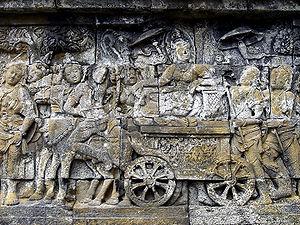
Le temple de Borobudur est une importante construction bouddhiste, bâtie aux VIIIᵉ et IXᵉ siècles à l’époque de la dynastie Sailendra dans le centre de l’île de Java en Indonésie.